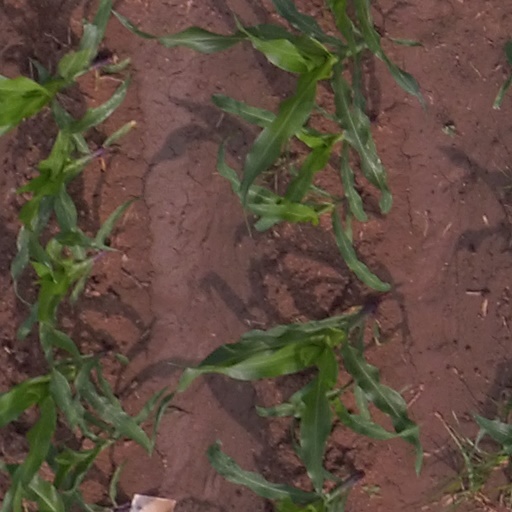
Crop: maize; corn